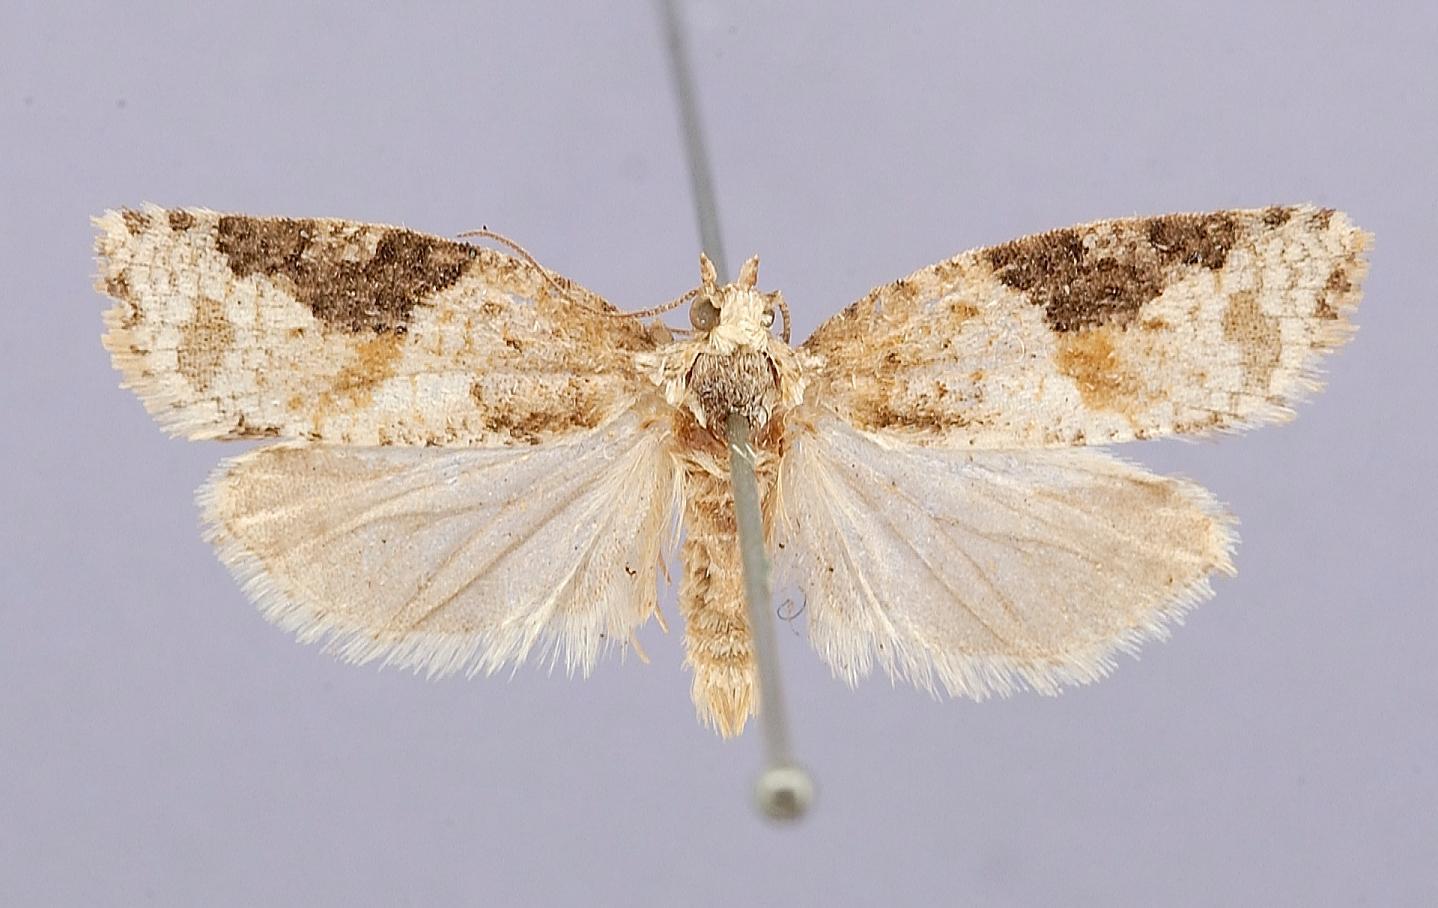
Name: Lophoderus mariana
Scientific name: Lophoderus mariana Fernald, 1882
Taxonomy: Animalia, Arthropoda, Insecta, Lepidoptera, Tortricidae
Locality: Orono, Penobscot, Maine, United States
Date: [Not Stated]